Albert Street Autonomous Zone

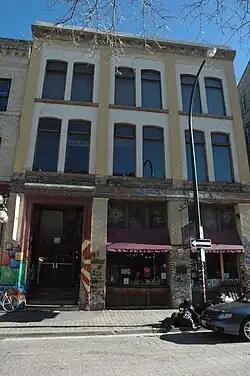
The Imperial Dry Goods Building, home of Old Market Autonomous Zone

The Albert Street Autonomous Zone, also known as A-Zone or the Old Market Autonomous Zone, was founded in 1995, in Winnipeg, Manitoba, Canada, by local activists Paul Burrows and Sandra Drosdowech, who also co-founded Winnipeg's Mondragon Bookstore.